Cristóbal Torriente

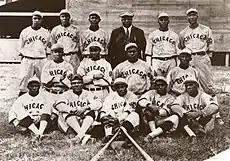
1919 Chicago American Giants

Torriente played on the great Chicago American Giants teams of 1918–1925, and he was a member of the club when they were founding members of the Negro National League in 1920. Torriente led the American Giants to consecutive pennants from 1920 to 1922 while batting .411, .352, and .289 for these seasons. He won the inaugural Negro National League batting title in 1920 with a .411 average. He led the league in on-base percentage that year along with in 1923 and 1924, each over .465. He also had an OPS of over 1.000 in four of his nine full seasons. In 1921, he took part in the second ever postseason series held between black baseball teams, as the Giants faced the Eastern independent Hilldale Club. While the Giants lost the series three games to two (with one tie), Torriente hit a home run in Game 1 of the series.